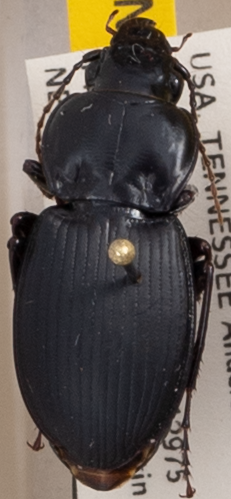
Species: Cyclotrachelus sigillatus
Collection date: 2021-07-07
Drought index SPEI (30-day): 0.058
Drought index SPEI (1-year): -0.048
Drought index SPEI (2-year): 1.69